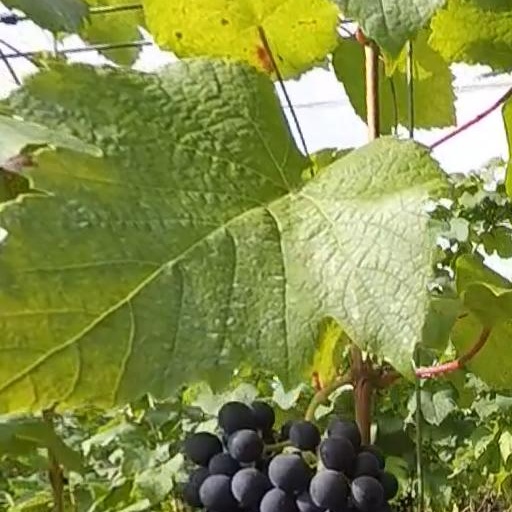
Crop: grape